XCOM 2

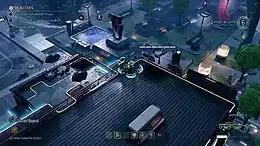
Screenshot photograph of gameplay

In "XCOM 2", the player-character is the commander of the XCOM military organization that is now reduced to a resistance force opposing the ongoing alien occupation of Earth. Played from a top-down perspective, the game uses turn-based tactics in which players issue commands to a squad of human soldiers to eliminate the aliens in a map and dependent on missions, complete secondary objectives. Many of the missions are timed, requiring players to complete it within several turns. Maps are procedurally generated to create a wide variety of levels. Every map features different terrain and buildings in each playthrough. The game offers four difficulty settings: Rookie, Veteran, Commander and Legend.